Principate

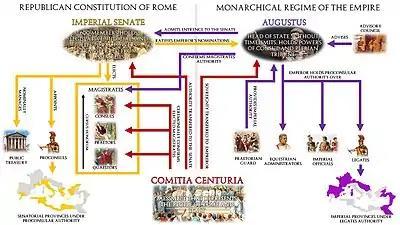
Principate under Augustus

Nevertheless, under this "Principate "stricto sensu"", the political reality of autocratic rule by the Emperor was still scrupulously masked by forms and conventions of oligarchic self-rule inherited from the political period of the 'uncrowned' Roman Republic (509 BC–27 BC) under the motto ("The Senate and people of Rome") or "SPQR". Initially, the theory implied the 'first citizen' had to earn his extraordinary position ("de facto" evolving to nearly absolute monarchy) by merit in the style that Augustus himself had gained the position of "auctoritas".